Military history of the Russian Empire

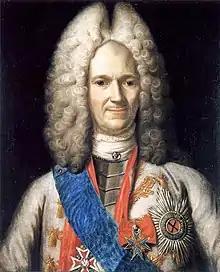
Aleksandr Danilovich Menshikov, one of Peter's greatest friends and closest advisors. After Peter's death in 1725, he closely associated himself with Catherine I, and was the de facto ruler of Russia for 2 years during the reign of Peter II. A series of coups afterwards eventually saw him in exile in Siberia.

Peter's death left no clear candidate for succession to the throne. His son, Aleksei, was a shy, bookish man with little interest in the throne, as well as a constant target for revolts aimed at undermining Peter's rule. Alexei had renounced his interest in the throne in 1714, an action that made Peter furious; Aleksei was captured and tortured, and died of his injuries in 1718. None of Peter's other male children survived into adulthood. In addition, in 1722 he had declared that the naming of an heir was the tsar's choice, not a matter of genealogy.